Amyt Datta

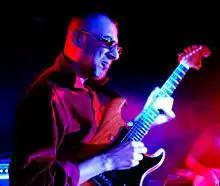
Amyt Datta in concert with Pinknoise 2009.

Amyt Datta (born 20 October 1960) is a guitarist, and producer from Kolkata. He toured extensively with the rock band Shiva from the mid-1980s to the early 1990s. He later played with Pinknoise, the late-night alter ego to pop/rock band Skinny Alley in the early 2000s and has continued his own solo work, often in collaboration with Jivraj Singh of Parekh & Singh. His most recent album The Red Plant was released on 10 December 2021.